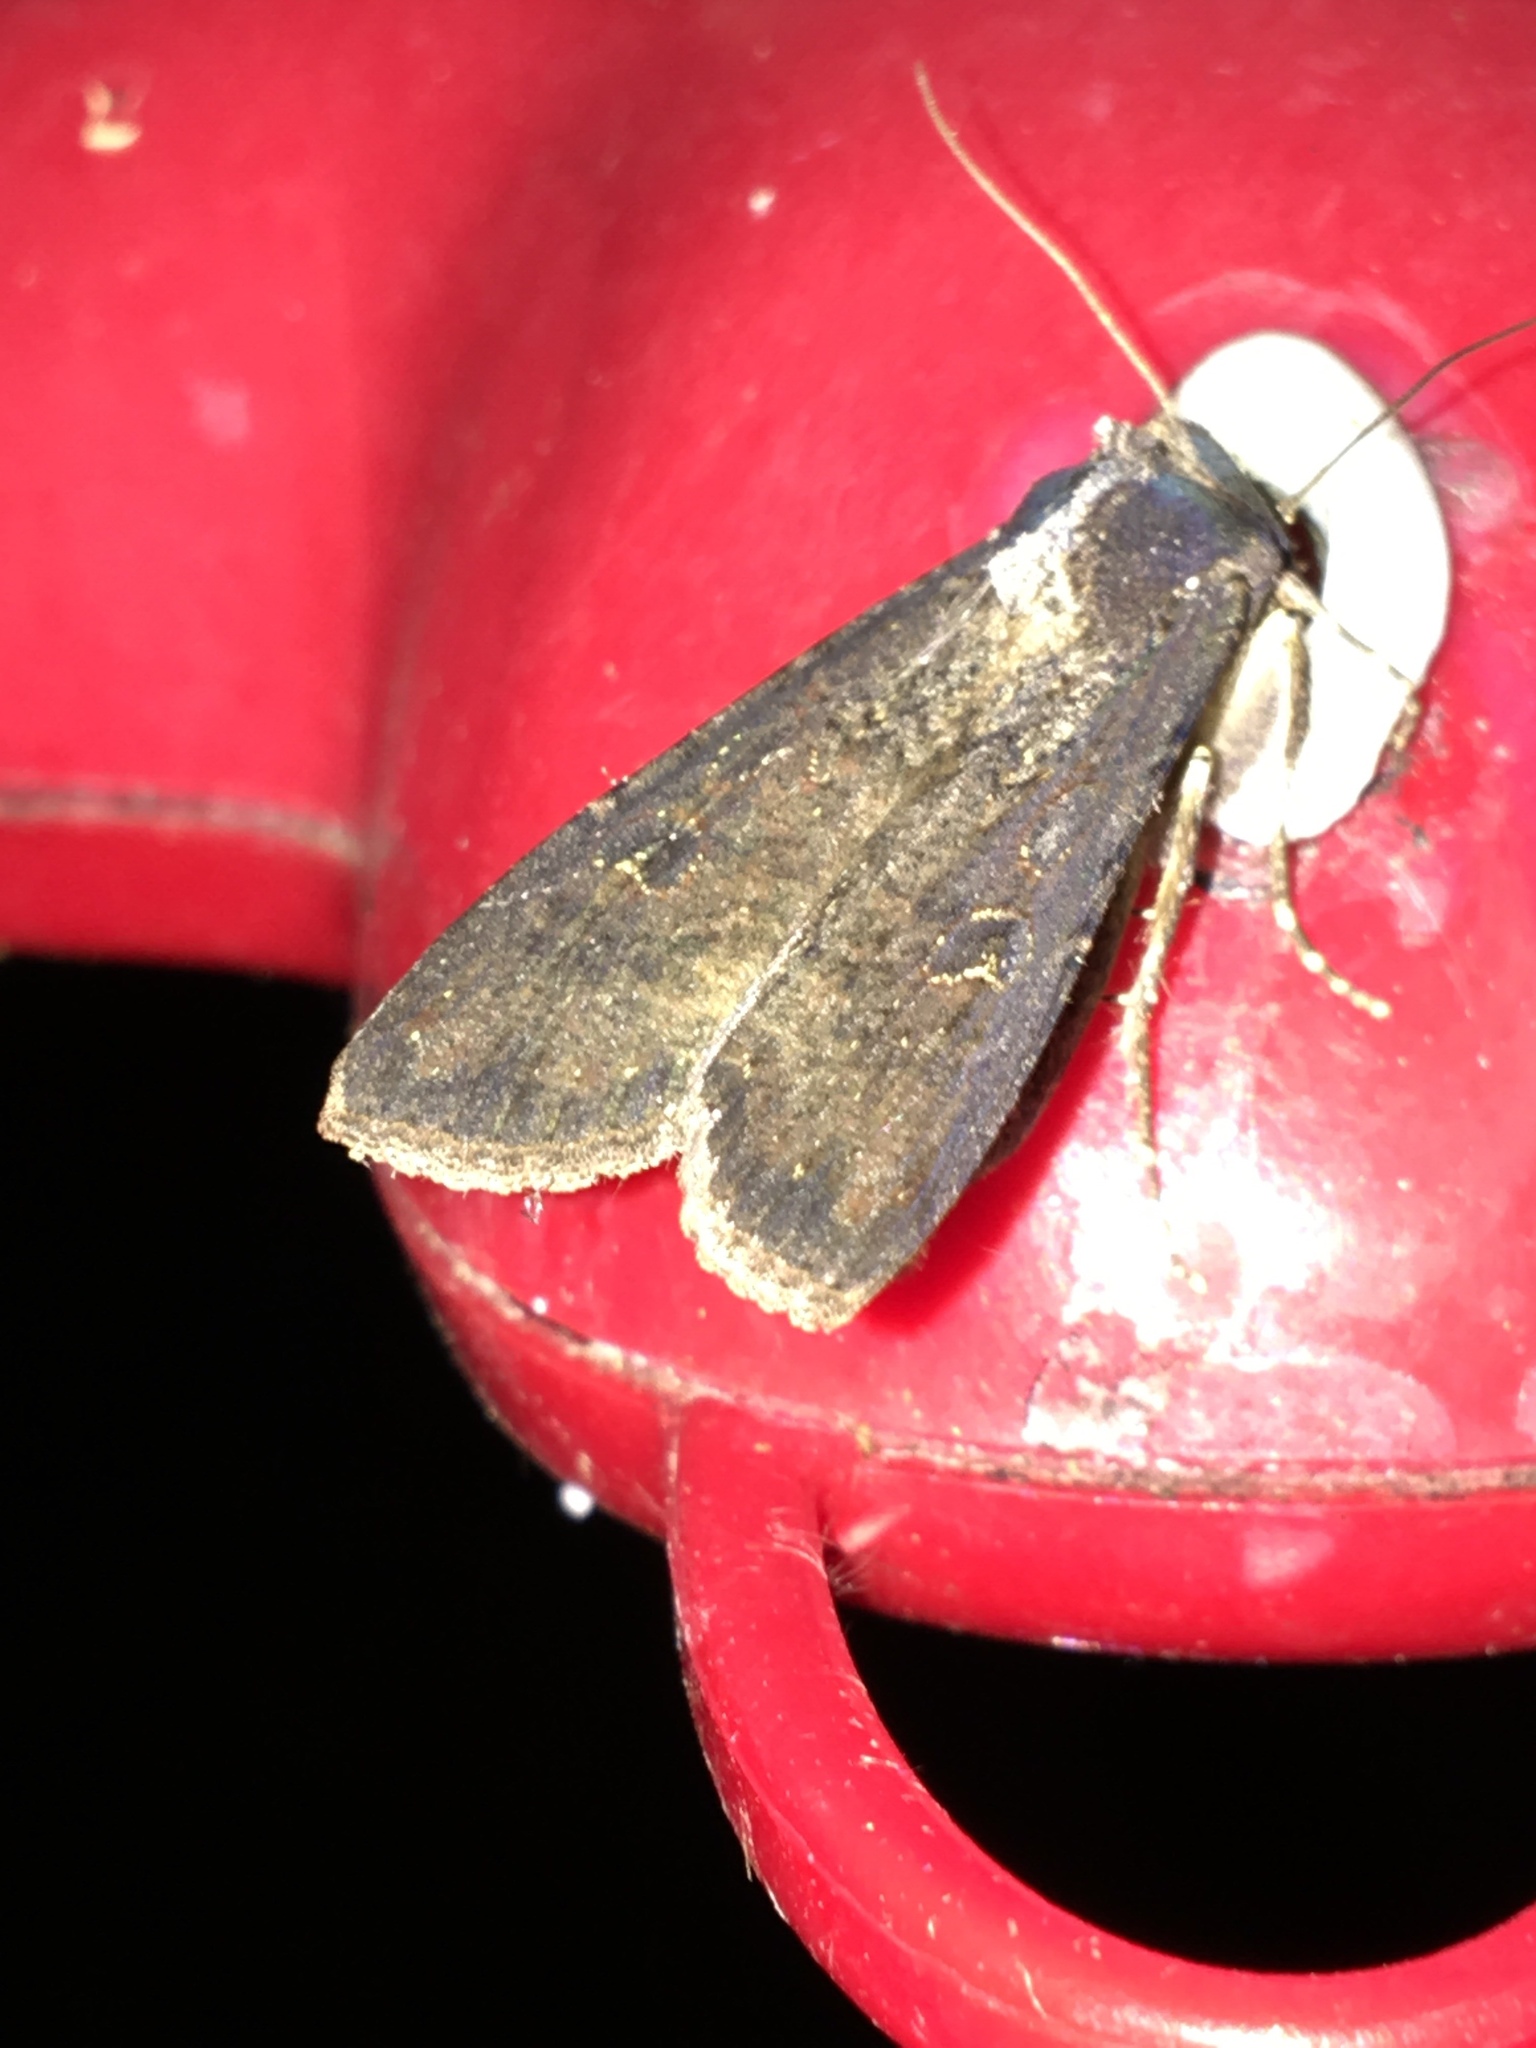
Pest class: cutworms